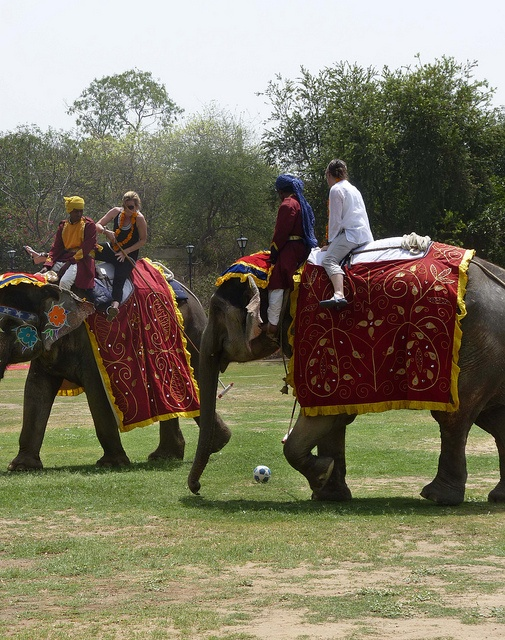
Two elephants wearing blankets each with two people atop.
elephants wearing fancy blankets carrying two people on each one
A group of people riding on the backs of elephants.
Elephants with people riding on their backs traveling through an open field.
A group of people ride colorfully dressed elephants.